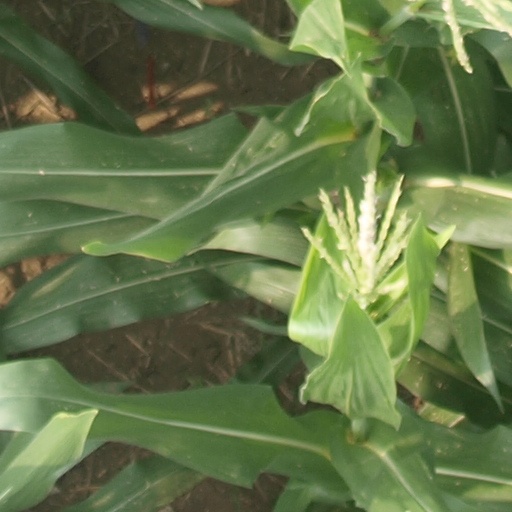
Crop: maize; corn